Rot op met je religie

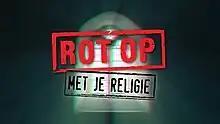

Rot op met je religie (English: "To Hell With Your Religion") is a 2017 Dutch television series by the Evangelische Omroep, presented by Kefah Allush.